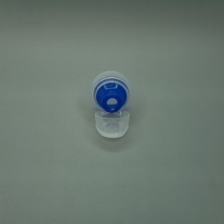
Color: white/transparent
Cap type: flip-top cap